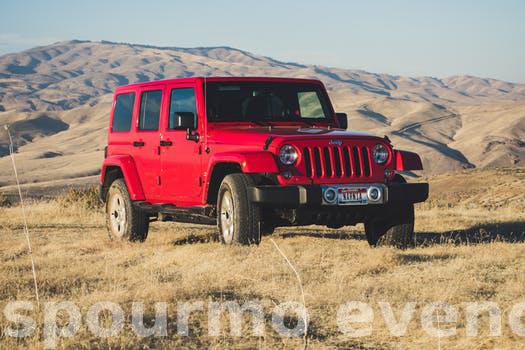
Label: Watermark